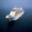
Label: ship